A. T. House

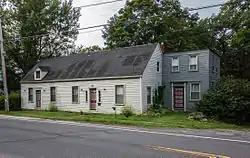
A. T. House in 2013

The A. T. House is a historic house located at 435 Main Street, Oak Hill in Greene County, New York.